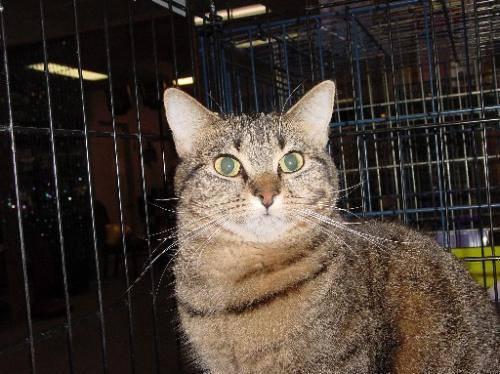
cat